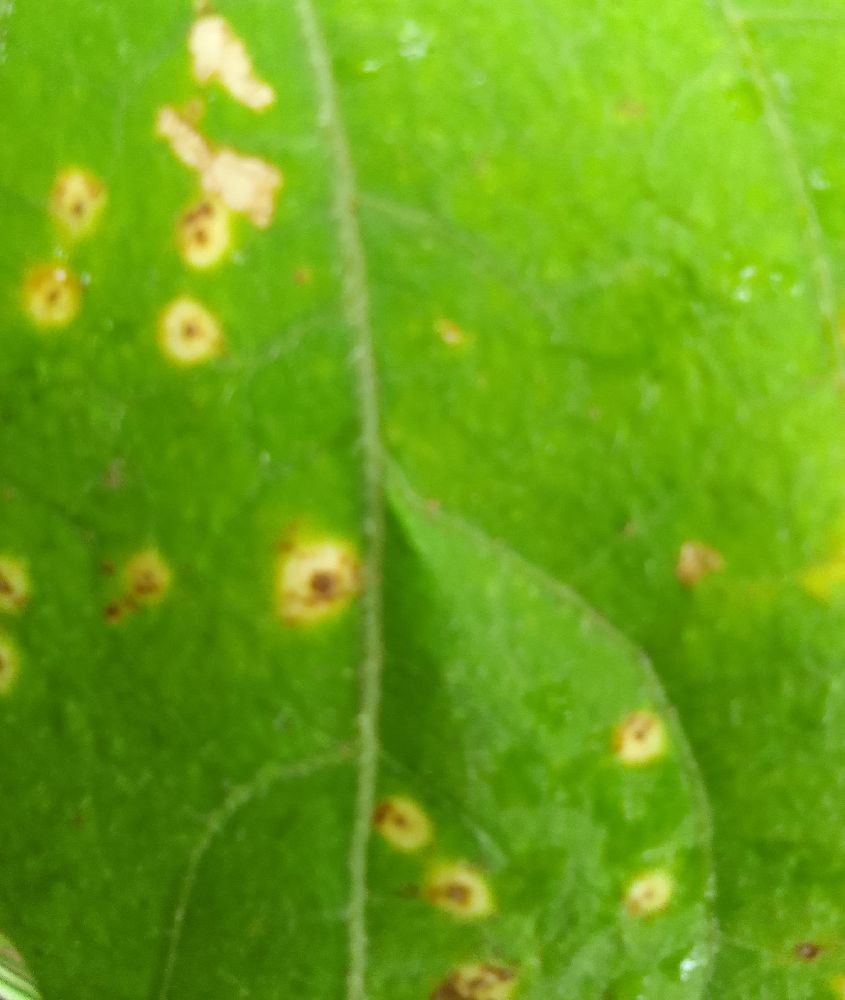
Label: rust